Swamp City Roller Derby

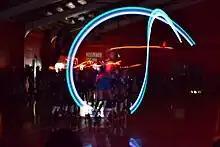
Swamp City Roller Rats make a dramatic entry to their first home bout - the triple-header billed as Grazed Anatomy.

In August of the same year they hosted their first home bout - a round robin triple-header against Taranaki Roller Corp's Rumble Bees and the Richter City Roller Derby Convicts (Richter's B team) from Wellington. Swamp City won both their bouts, with the Rumble Bees taking out their bout against the Convicts.